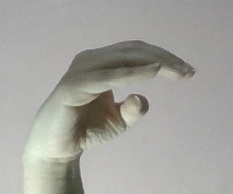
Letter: jeem